Matrimonial Agency (1952 film)

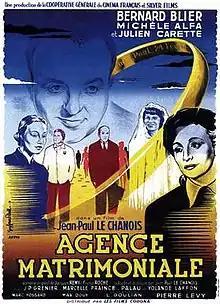

Matrimonial Agency (French: Agence matrimoniale) is a 1952 French comedy drama film directed by Jean-Paul Le Chanois, written by Jean-Paul Le Chanois, and starring Bernard Blier and Louis de Funès.